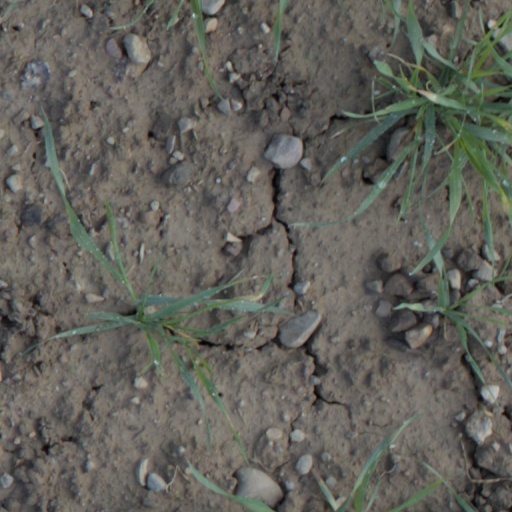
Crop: wheat